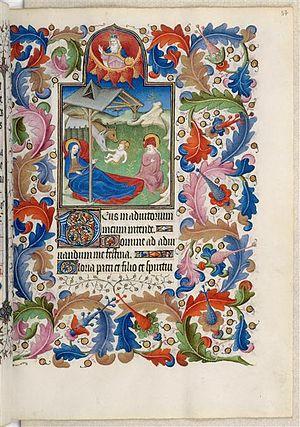
Le Maître de Guy de Laval aussi appelé Maître de Guise est un maître anonyme enlumineur actif à Paris et dans l'ouest de la France entre 1410 et 1440. Il doit son nom au livre d'heures peint presque entièrement de sa main pour le seigneur Guy XIV de Laval. Il est l'auteur de miniatures dans plusieurs livres d'heures.